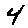
Label: 4